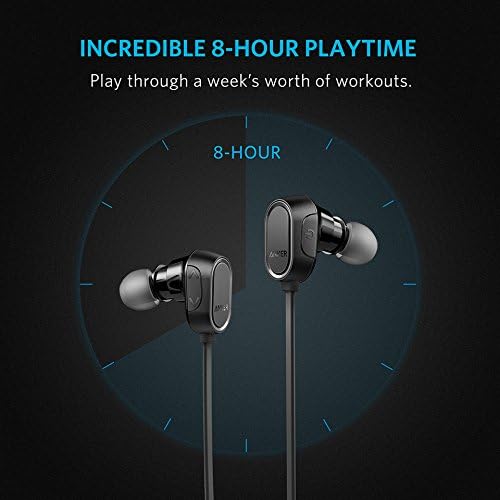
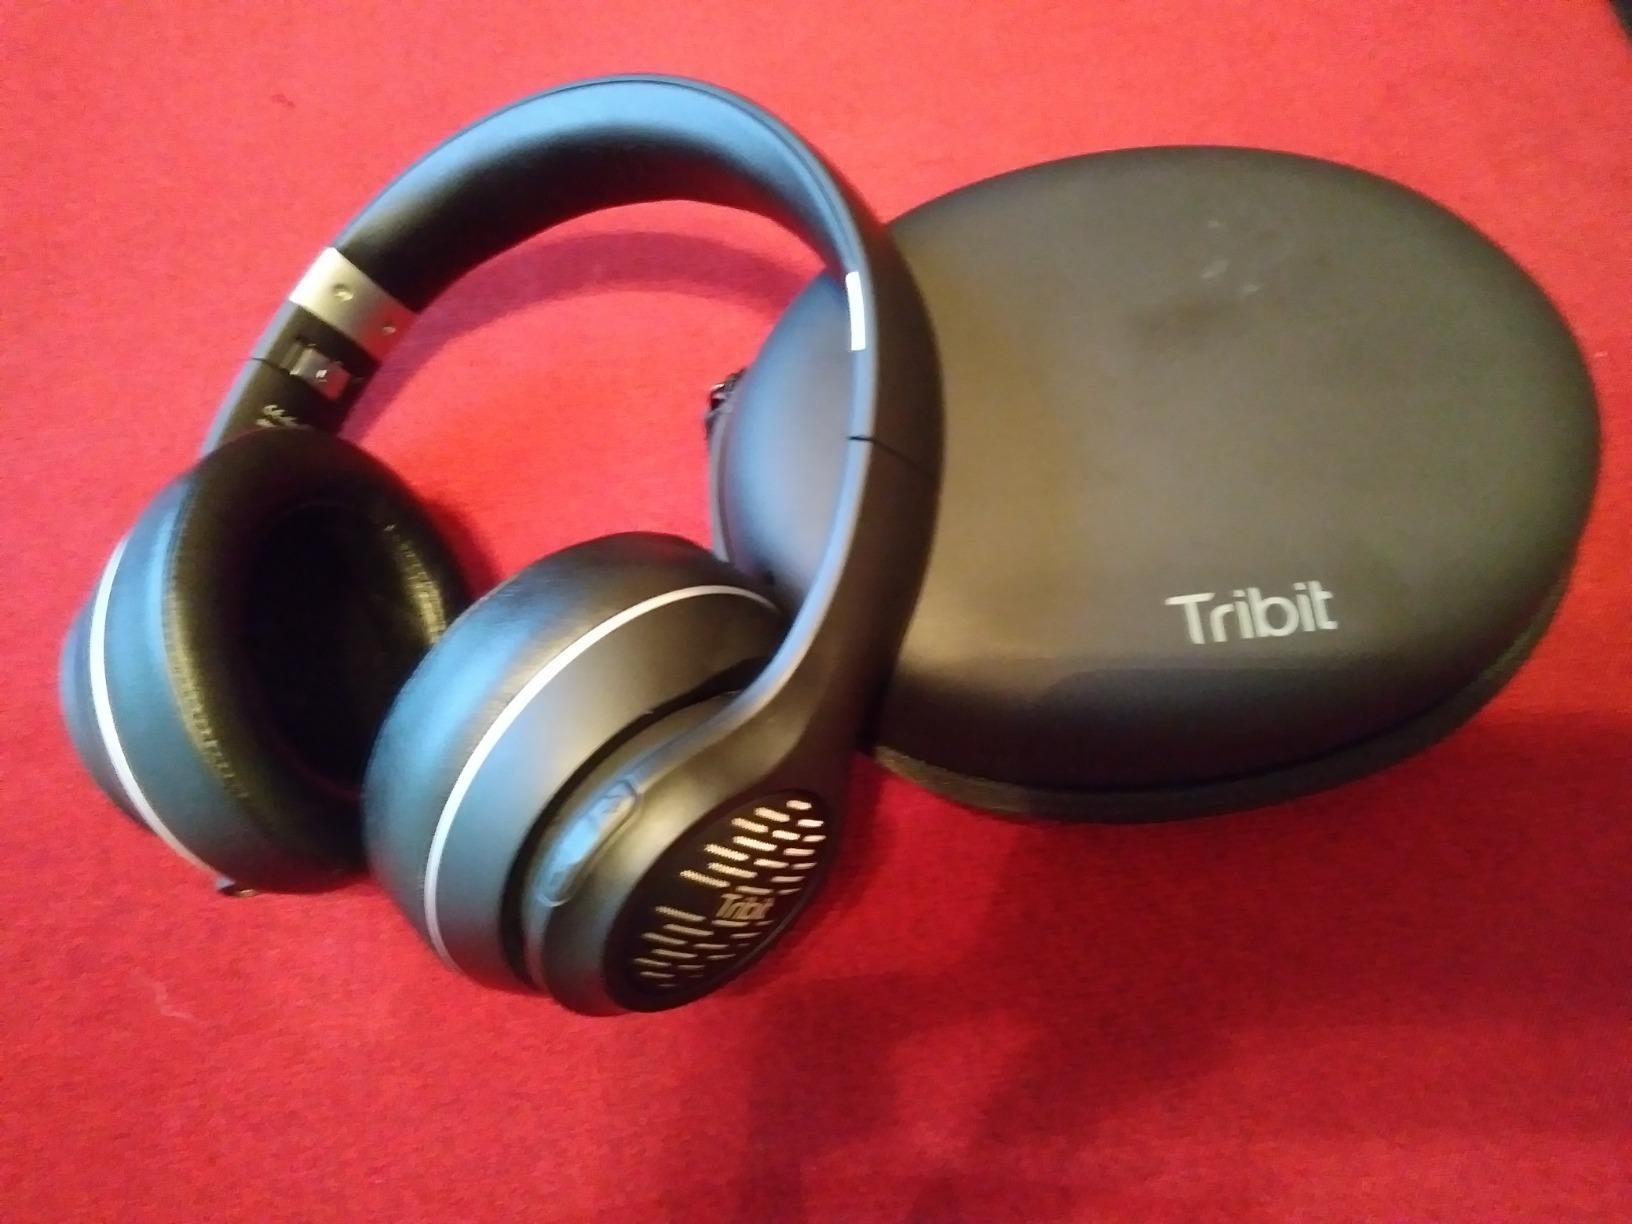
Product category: headphones
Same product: no